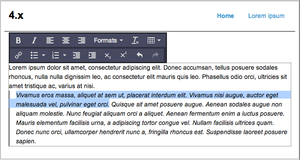
ImpressPages est un framework PHP open source composé d'un éditeur de contenu complet. Il inclut un patron modèle-vue-contrôleur, une édition de contenu en ligne et une interface par glisser-déposer. Il est distribué sous licences GNU GPL v.3.0 et MIT.